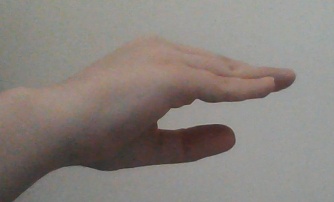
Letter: jeem